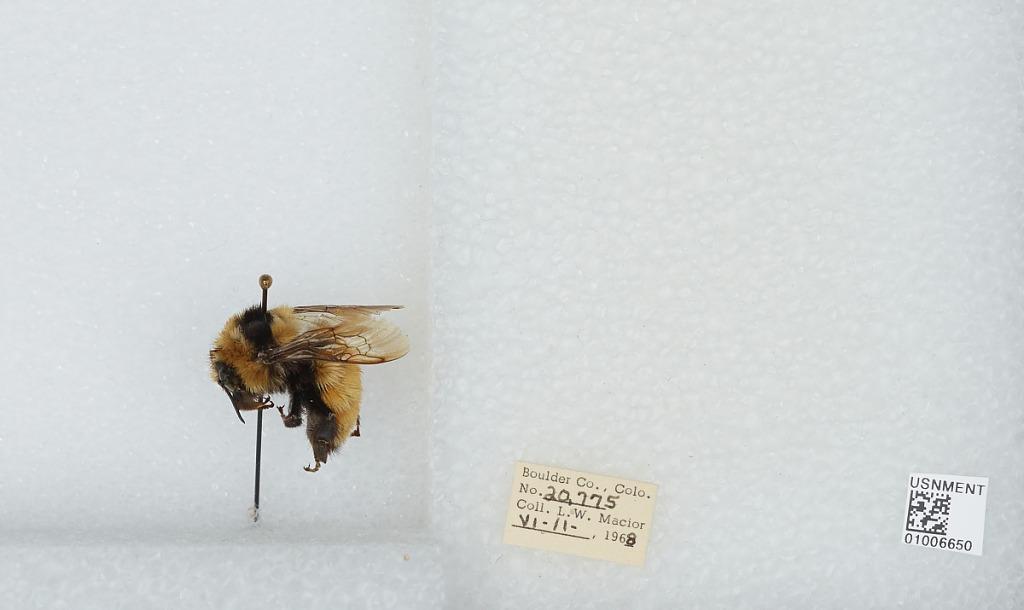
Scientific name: Bombus (Pyrobombus) huntii Greene
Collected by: L. Macior
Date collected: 1968-6-11
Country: United States
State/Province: Colorado
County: Boulder
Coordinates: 40.09, -105.36